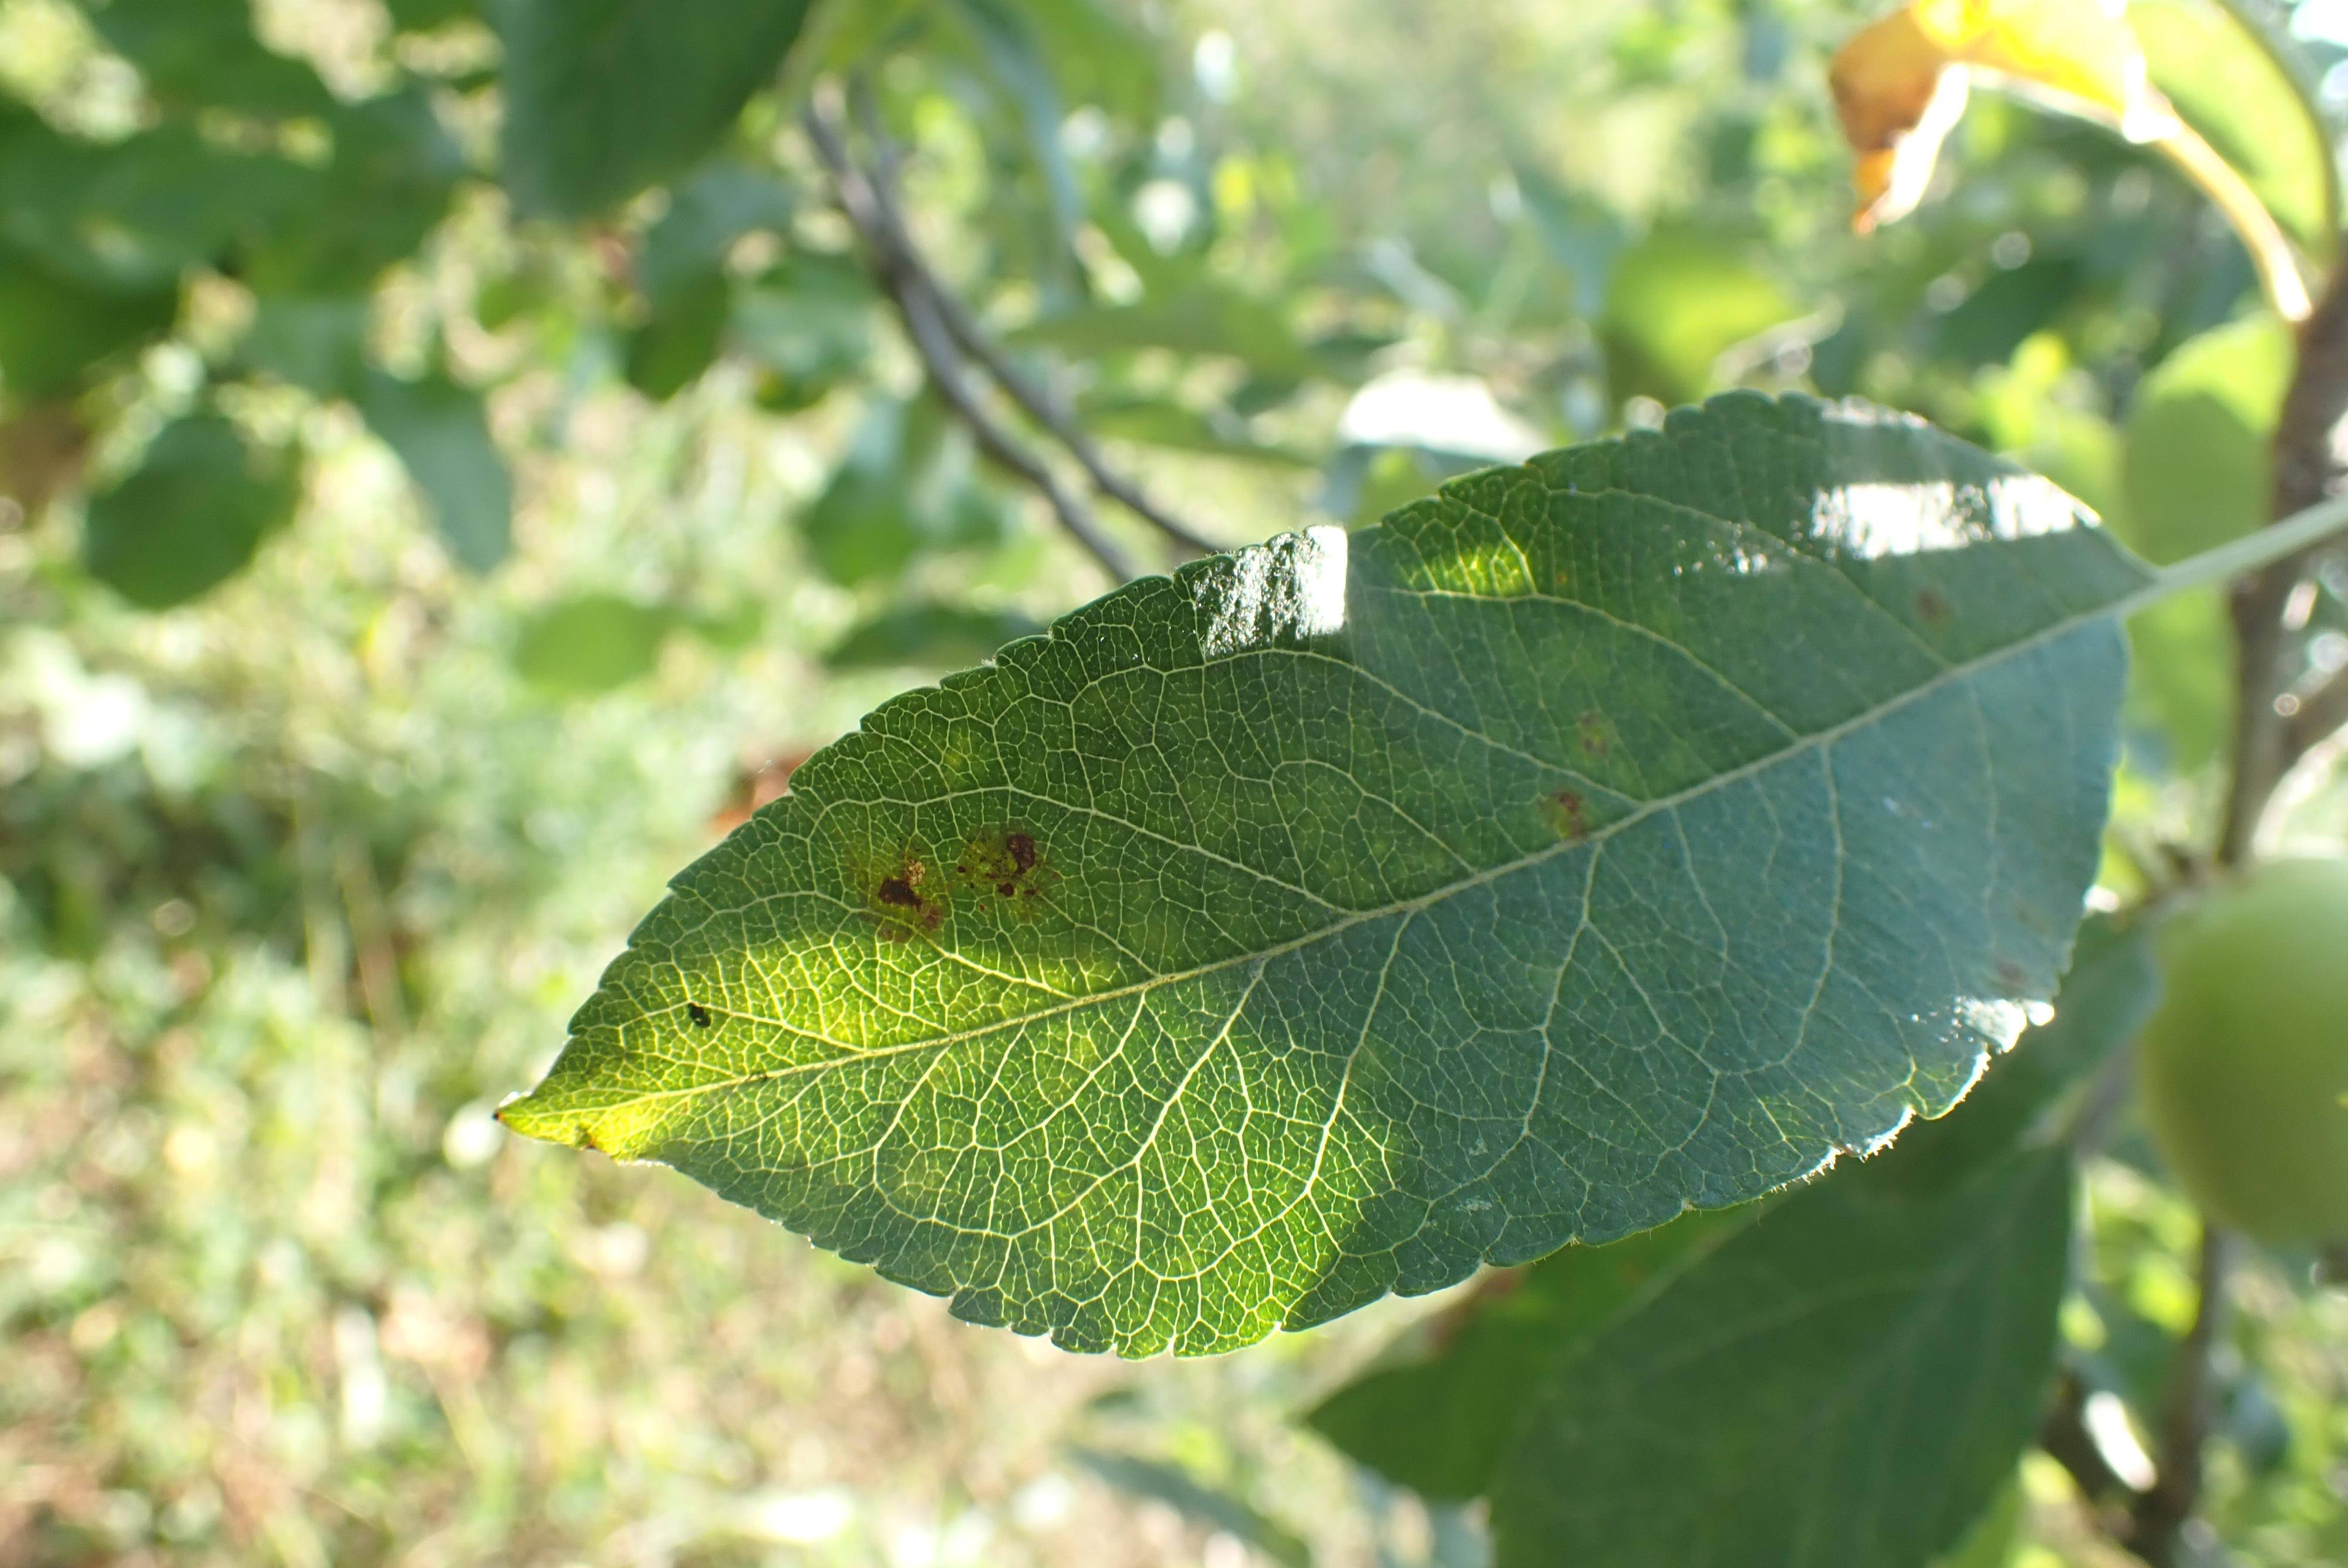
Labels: scab